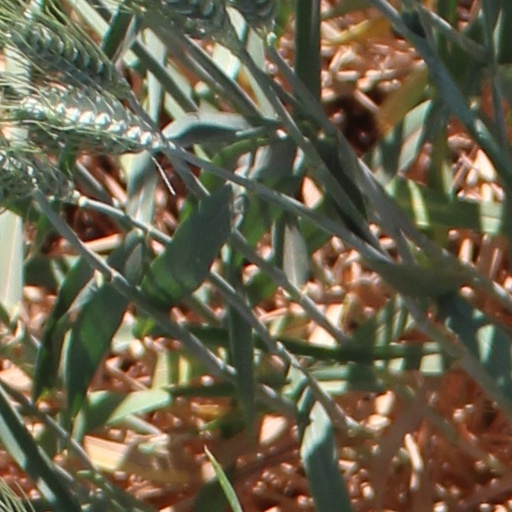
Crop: wheat